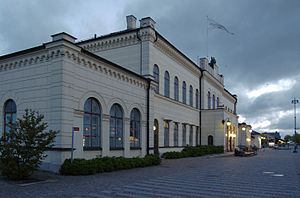
Lunds centralstation / Billeder
Lunds centralstation er den største af de to jernbanestationer i Lund, Sverige – Gunnesbo station er den anden. Med et gennemsnit på 39.700 daglige passagerer målt i efteråret 2013, er det landets tredjestørste station. Med indvielsen af Citytunneln er passagererne på Malmö C spredt ud på de øvrige stationer i byen hvilket har ført til et fald på dér, som har gjort det muligt for Lund C at opnå flere rejsende.